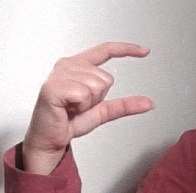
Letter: dal